School bus by country

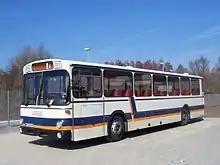
A Mercedes-Benz O307 school bus in Mörlenbach, Germany

In Singapore, student transport by bus is usually provided by local scheduled public transport bus services, such as the 31, 72, 88, 179 and 199 services, as well as various train services. Dedicated bus services for school students are usually contracted out to local bus companies, using ordinary buses which are used for other purposes when not in use for school journeys. The Singaporean Ministry of Education has created the Information Notice Board for School Bus Services (IBSB) platform, on which different bus operators can submit bids for the opportunity to provide school bus services.